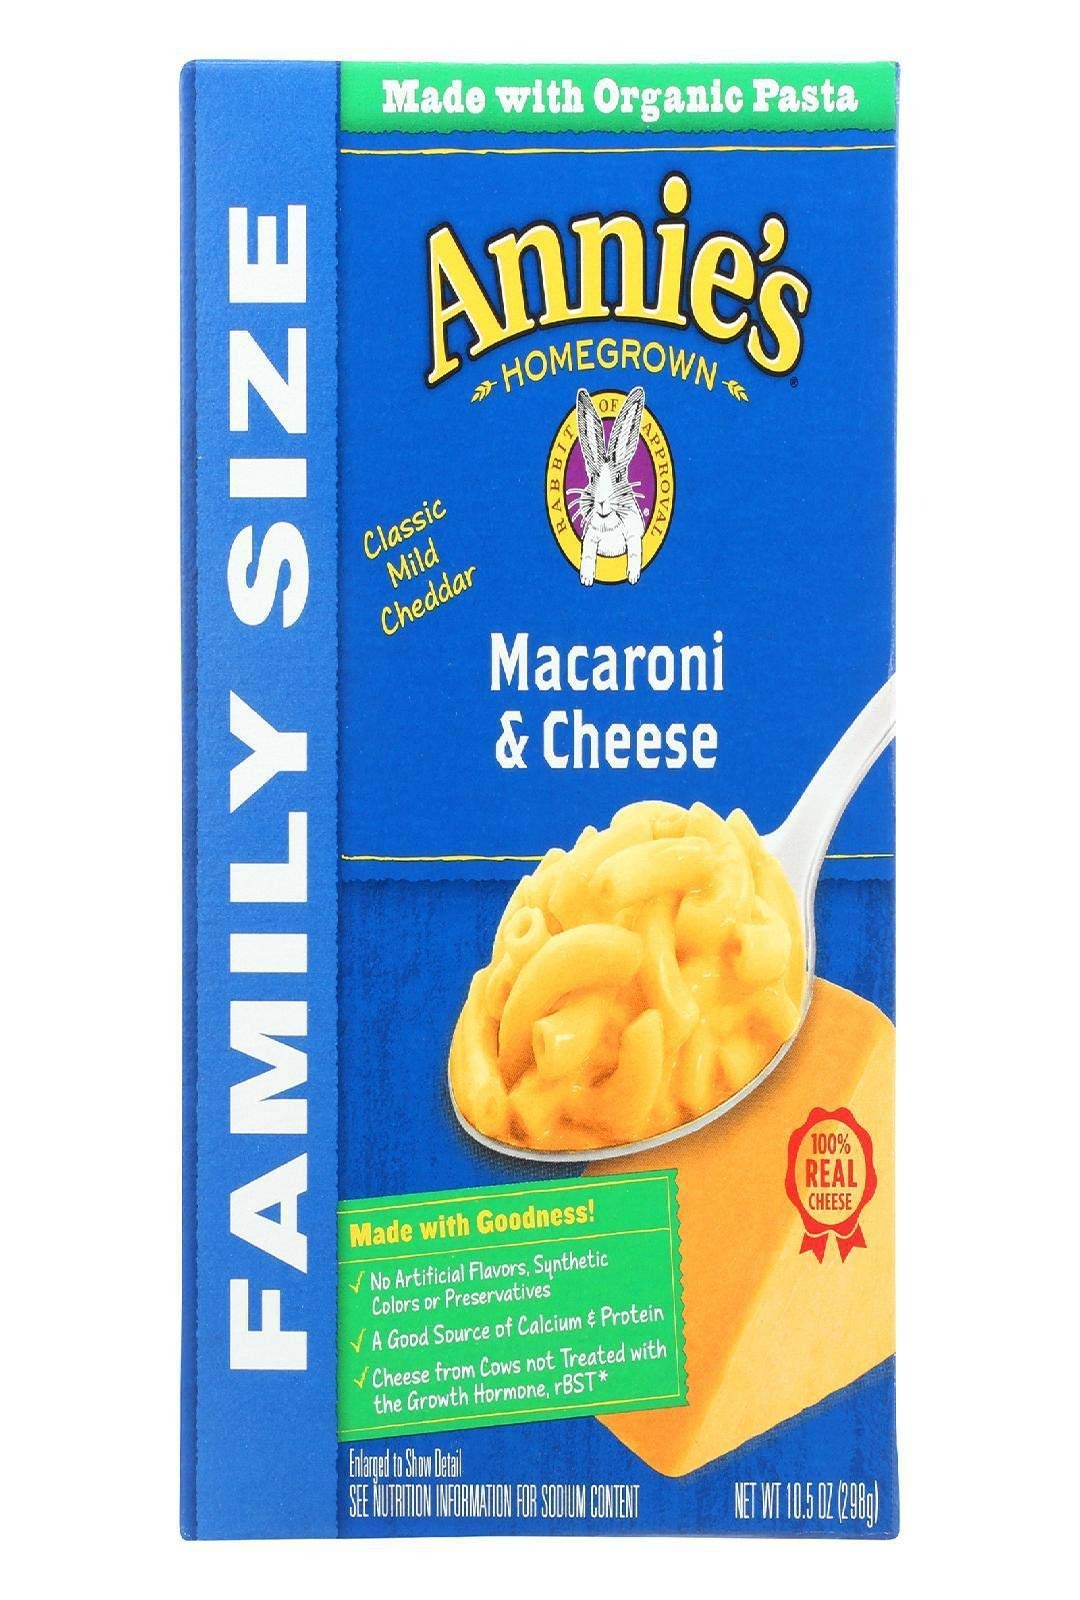
Item Name: Annie's Homegrown, Classic Macaroni & Cheese, 10.5 Ounce
Bullet Point 1: 100% Organic
Bullet Point 2: Grains, Beans & Side Dishes|Meal Ideas
Bullet Point 3: Annie's Shells & Cheddar Family Size (6x10.5 OZ)
Product Description: Packaged Macaroni And Cheese
Value: 10.5
Unit: Ounce

Price: 3.99